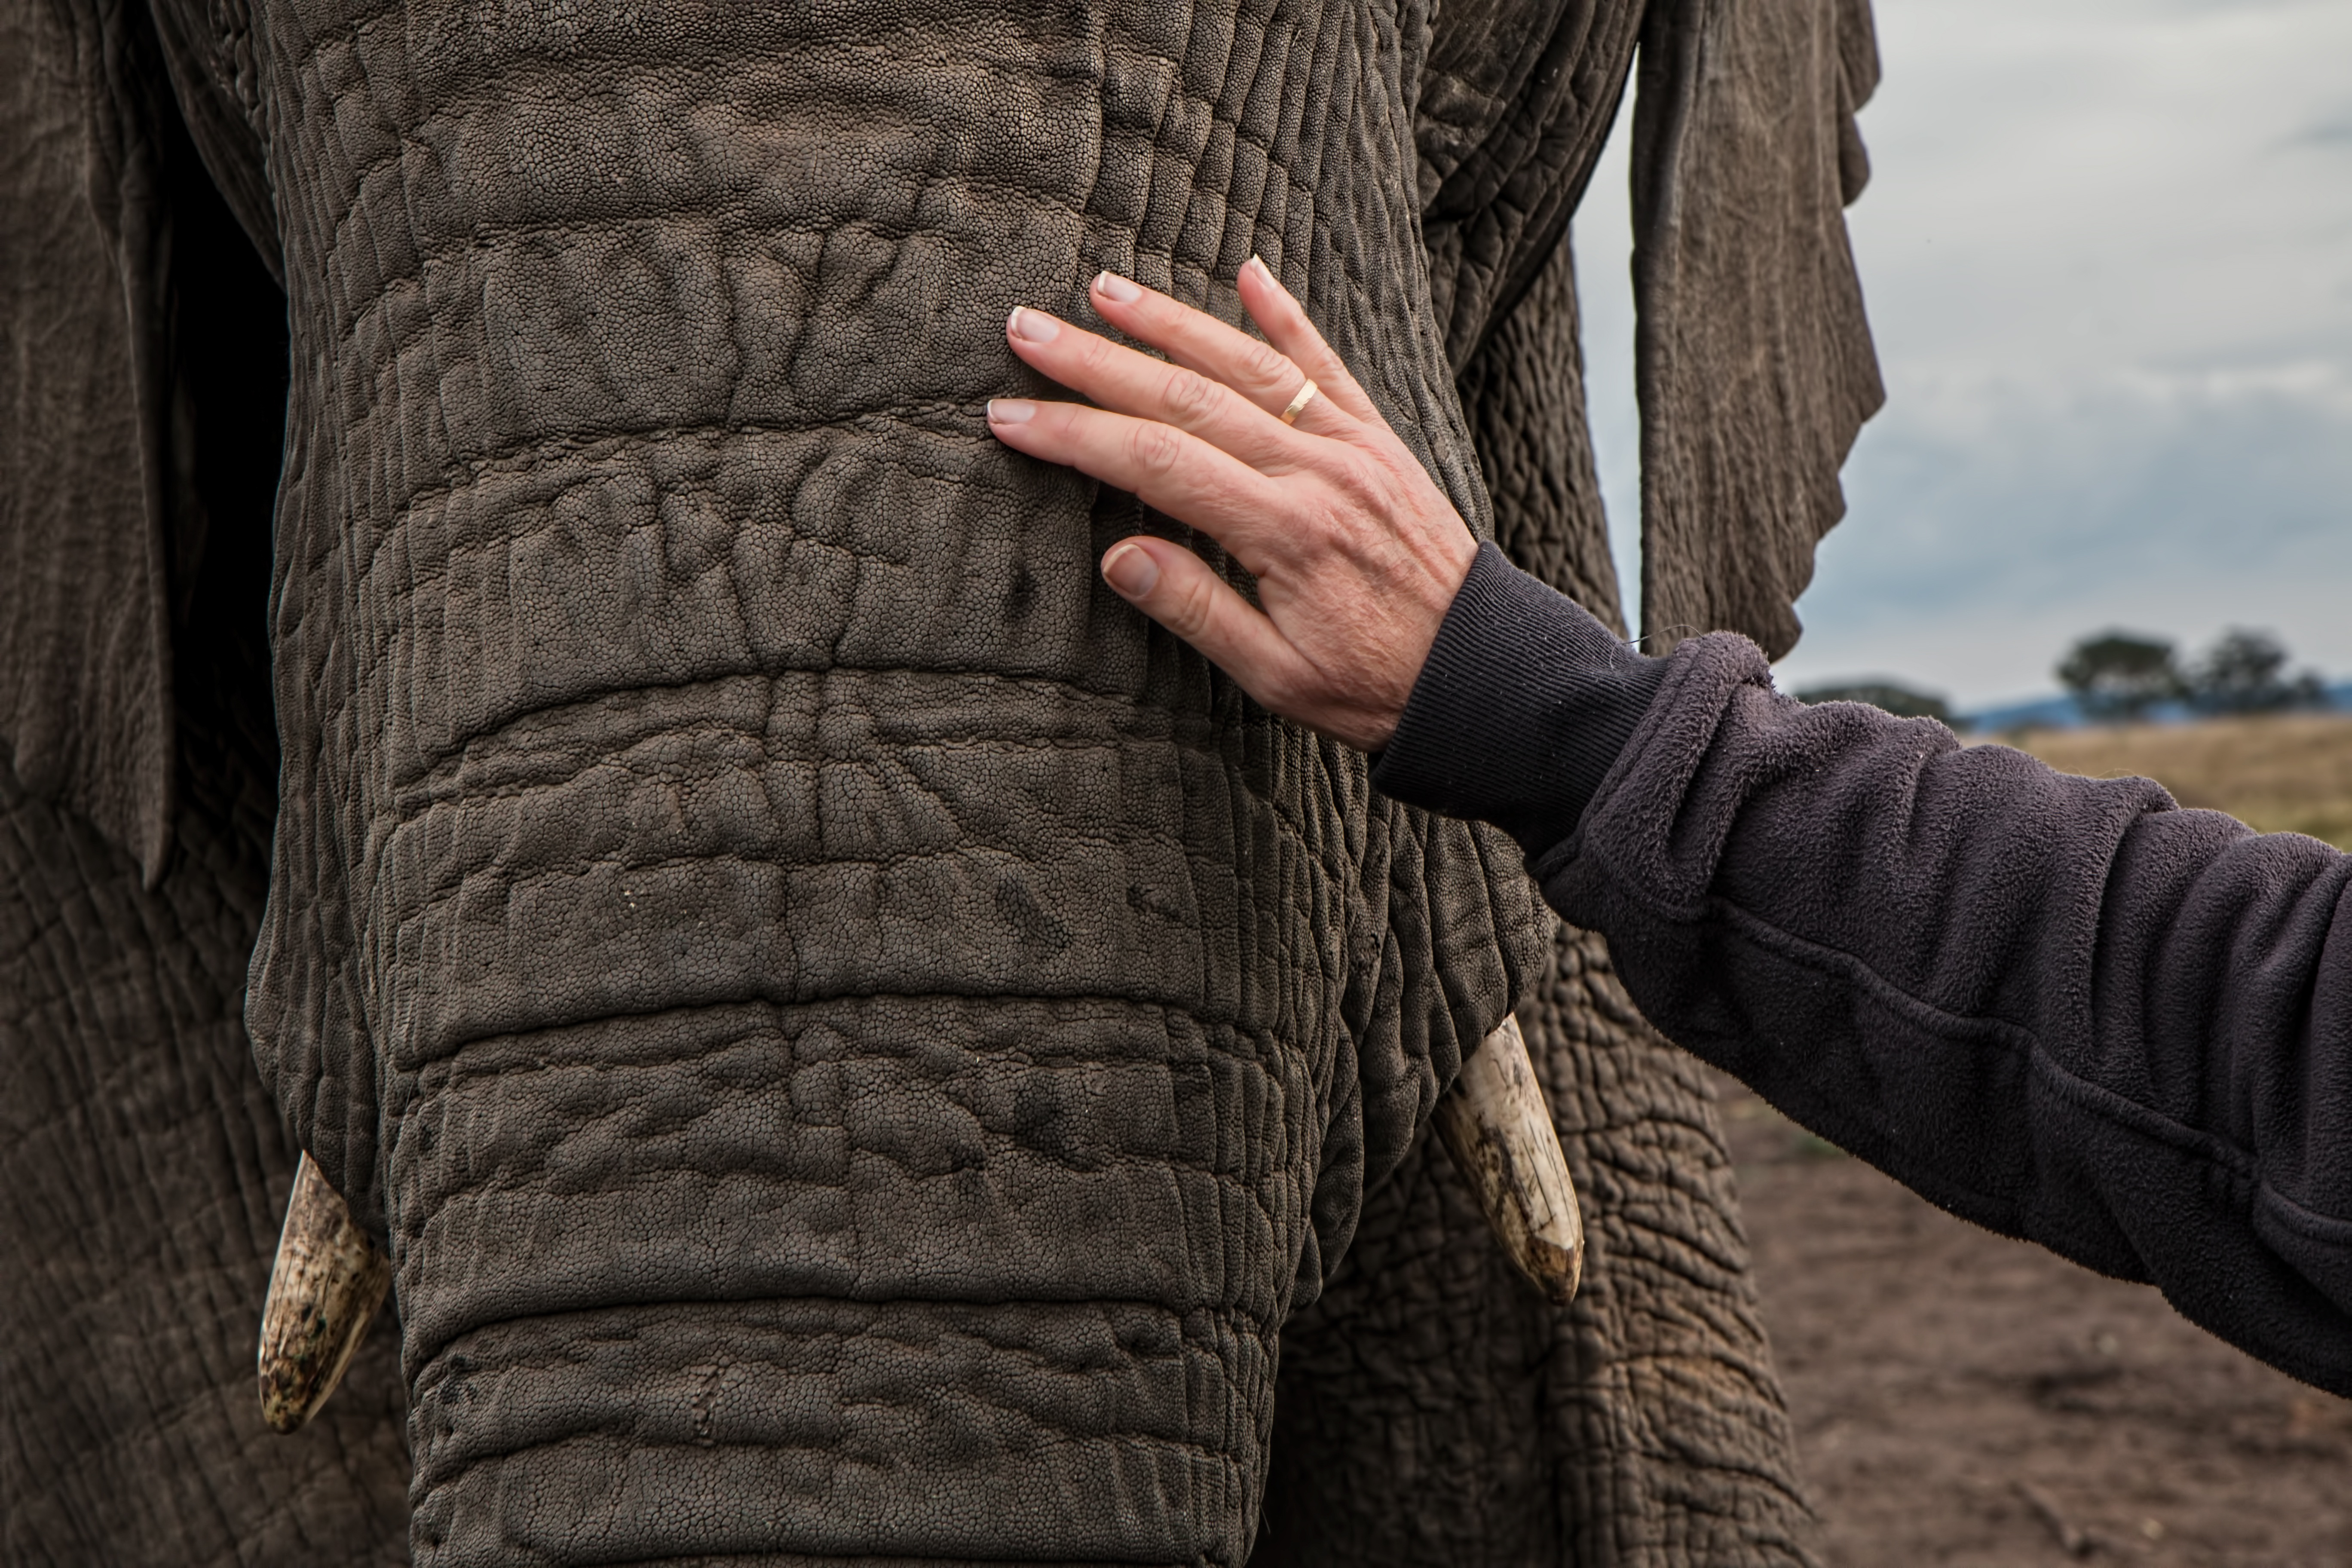
hand, leather, texture, trunk, old, fur, mammal, gray, rough, clothing, jacket, outerwear, elephant, majestic, weathered, textile, worn, hide, endangered, big, large, huge, strong, african, herbivore, dangerous, crinkly, armor, pachyderm, skincare, wrinkles, hardened, skin care, poaching, ageing, cracked skin, thick skinned